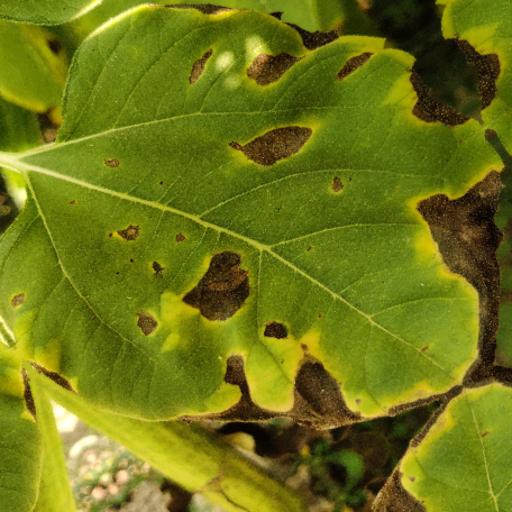
Label: Leaf_scars